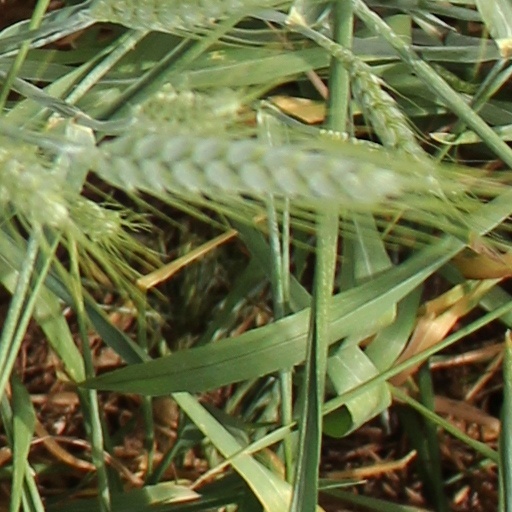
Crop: wheat